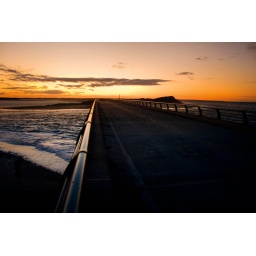
bridge over troubled water